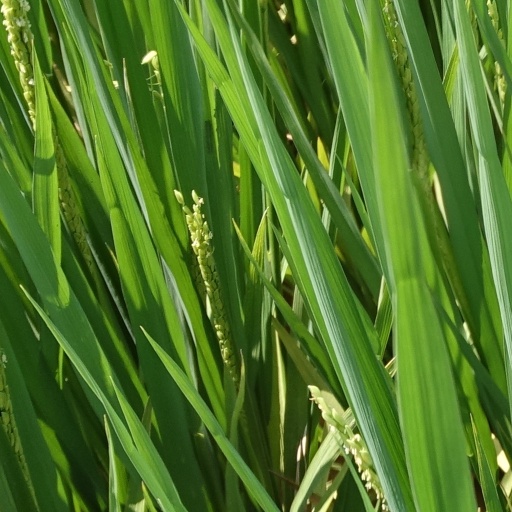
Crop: rice